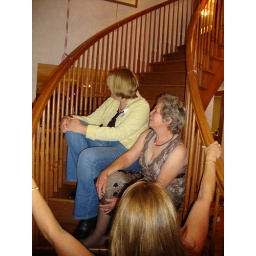
The birthday girl sitting in the balcony (reserved) section for the concert